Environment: real
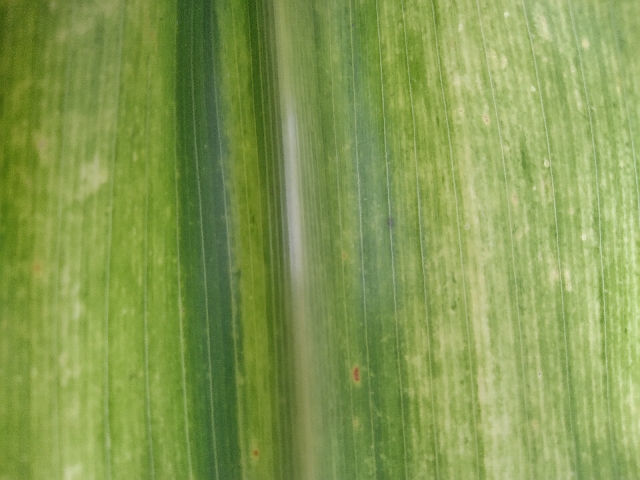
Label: lethal_necrosis